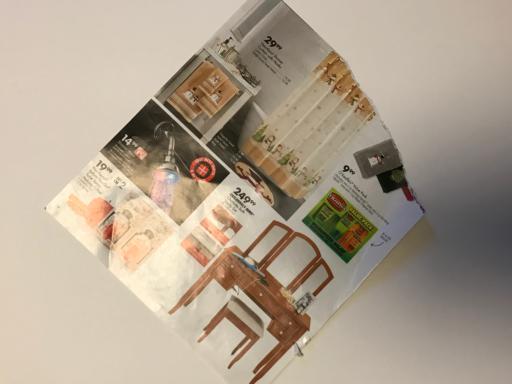
Label: paper